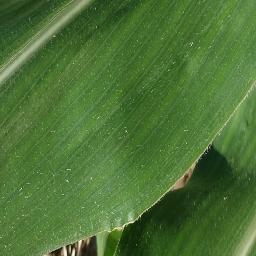
Label: Corn___healthy